Thomas Rolt

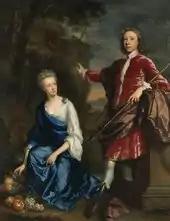
Edward and Constantia Rolt

Rolt married Mary, daughter of Thomas Coxe. Edward Rolt the Member of Parliament was their son. Their daughter Constantia married John Kyrle Ernle. The marriage also made Rolt stepfather of Samuel Rolt, another Member of Parliament, and the son of Thomas Rolt of Milton Ernest.